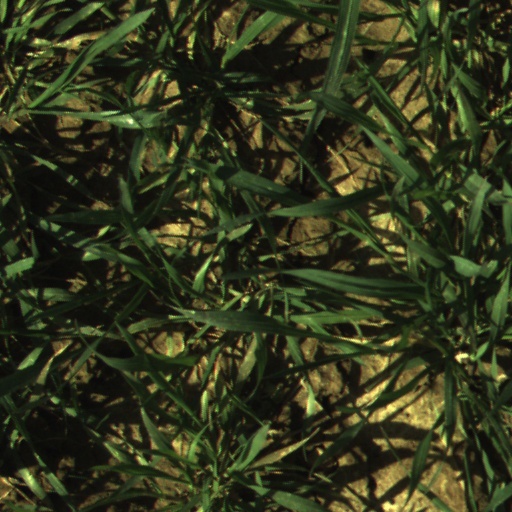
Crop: wheat